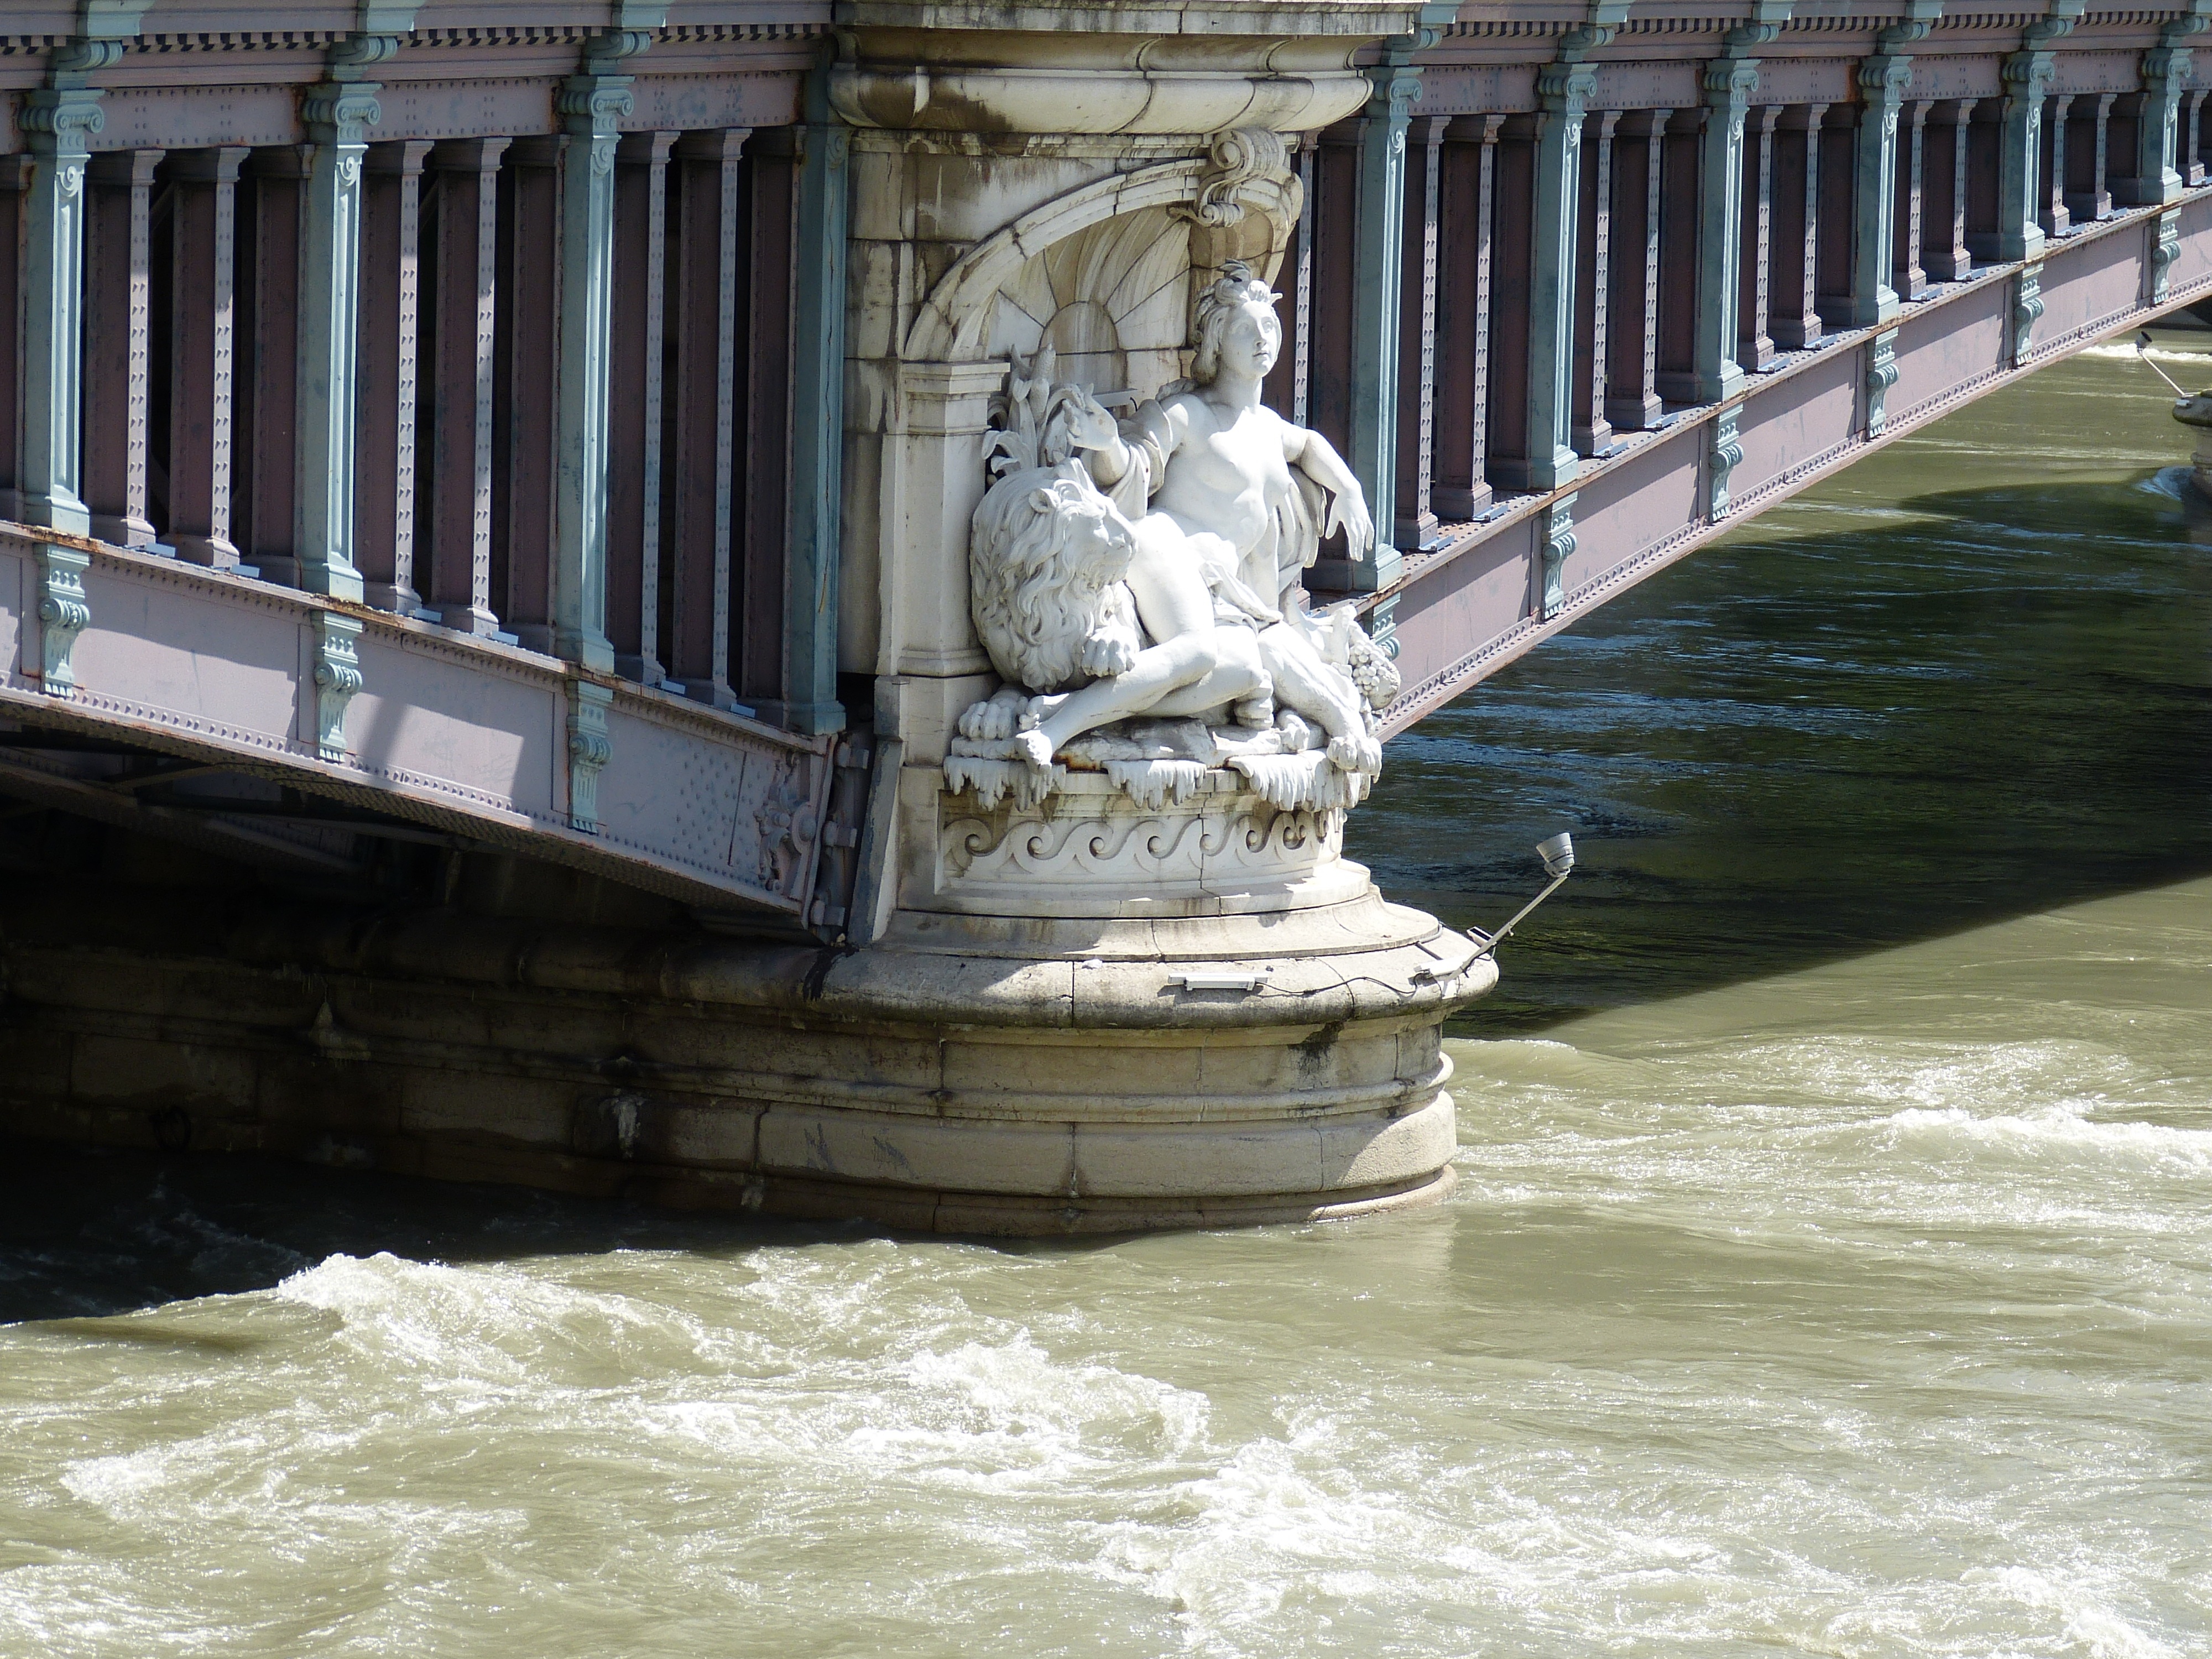
water, woman, bridge, city, river, travel, france, statue, landmark, tourism, lion, waterway, old town, sculpture, temple, fountain, historically, water feature, lyon, ancient rome, rhone, ancient history